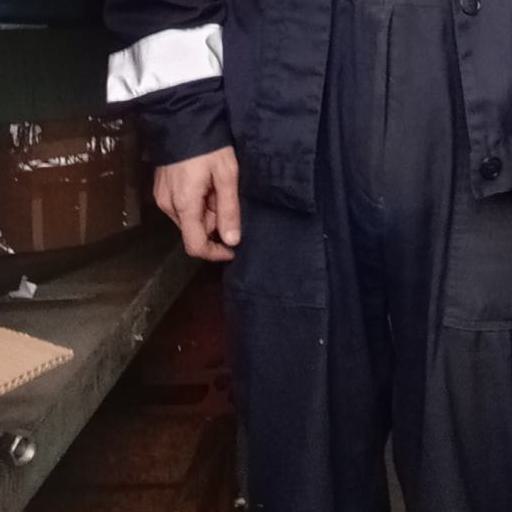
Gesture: no_gesture